St. Nicholas' Chapel, Hildesheim

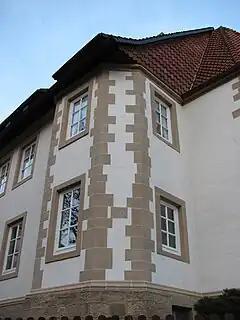
Southern wall with stone inscription.

Saint Nicolas' Chapel was built in a Romanesque style in the 12th century at the same time as the monastery of Saint Godehard was built opposite. It was consecrated by Heinrich von Minden, the bishop of Minden, in 1146. Bernard of Hildesheim (1130–53), the then bishop of Hildesheim was not able to consecrate it himself as he had become blind. Saint Nicolai's Chapel was used as a catholic parish church until 1542 when Protestantism was introduced in Hildesheim. Many inhabitants of the city, however, did not become Protestants. Saint Nicolai's Chapel, one of the smallest churches in Hildesheim, was allocated to the Protestants, who actually did not need it. At first, they used it as a stable. The church was not used as such until 1557, and there were plans to demolish it and to use the stones to repair the medieval city wall. As the monks living opposite the chapel in the monastery of St Godehard opposed the plans, St. Nicolai's Chapel was returned to the Catholic Church in 1557, but it was in very bad condition. It was renovated at various times. According to an engraving by Merian dating from 1653, it was an aisleless church with a hip roof and a flèche.